Authority control

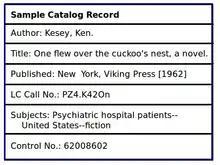
Card catalog records such as this one used to be physical cards contained in long rectangular drawers in a library; today, generally, this information is stored in online databases.

For example, the Irish writer Brian O'Nolan, who lived from 1911 to 1966, wrote under many pen names such as Flann O'Brien and Myles na Gopaleen. Catalogers at the United States Library of Congress chose one form—"O'Brien, Flann, 1911–1966"—as the official heading. The example contains all three elements of a valid authority record: the first heading "O'Brien, Flann, 1911–1966" is the form of the name that the Library of Congress chose as authoritative. In theory, every record in the catalog that represents a work by this author should have this form of the name as its author heading. What follows immediately below the heading beginning with "Na Gopaleen, Myles, 1911–1966" are the "see" references. These forms of the author's name will appear in the catalog, but only as transcriptions and not as headings. If a user queries the catalog under one of these variant forms of the author's name, he or she would receive the response: "See O'Brien, Flann, 1911–1966." There is an additional spelling variant of the Gopaleen name: "Na gCopaleen, Myles, 1911–1966" has an extra "C" inserted because the author also employed the non-anglicized Irish spelling of his pen-name, in which the capitalized "C" shows the correct root word while the preceding "g" indicates its pronunciation in context. So if a library user comes across this spelling variant, he or she will be led to the same author regardless. "See also" references, which point from one authorized heading to another authorized heading, are exceedingly rare for personal name authority records, although they often appear in name authority records for corporate bodies. The final four entries in this record beginning with "His At Swim-Two-Birds ... 1939." constitute the justification for this particular form of the name: it appeared in this form on the 1939 edition of the author's novel "At Swim-Two-Birds", whereas the author's other "noms de plume" appeared on later publications.